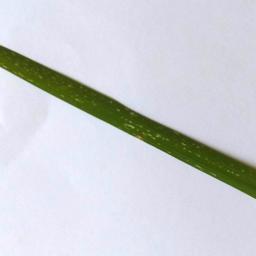
Label: Rice___Leaf_Blast